Ramana Maharshi

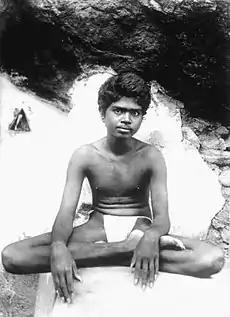
Venkataraman at 21 or 22 years old

Venkataraman first attended Scott's Middle School and then the American Mission High School where he became acquainted with Christianity.